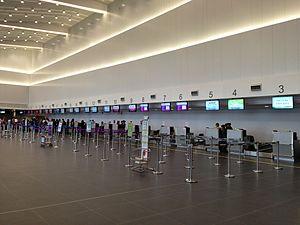
L'aéroport de Taïchung chinois traditionnel : 臺中航空站 ; pinyin : Taizhong Hangkong Zhan, aussi connu sous le nom d'aéroport de Taïchung Ching Chuan Kang, est un aéroport civil et militaire basé à Taichung, Taiwan. C'est le troisième aéroport international du pays, et proposes des destinations régulières à destination de Hong Kong, Ho Chi Minh Ville, Hanoi et Macao, ainsi que des vols charters vers le Japon, la Corée du Sud, la Thaïlande ou Palaos.